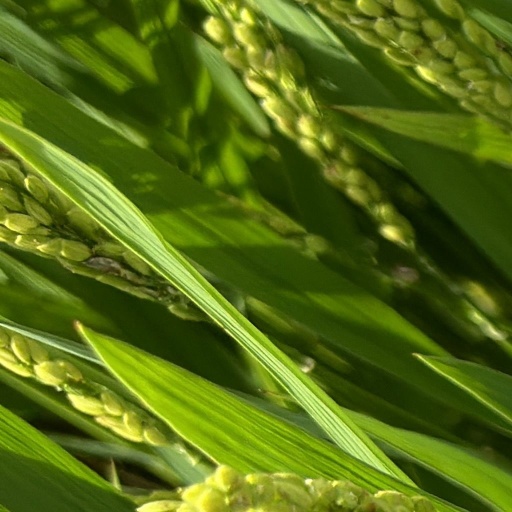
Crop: rice